Giovanni Andrea Podestà

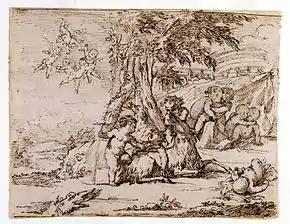
Landscape with a Bacchanal of Putti and a Goat

The quality of his work and its closeness to the Poussin circle was such that it is often difficult to distinguish his work from compositions by Poussin and Spierincks. His work has considerable charm, a feature sometimes lacking in the work of his more illustrious contemporaries. One scholar noted that 'Although Podestà was neither a great designer nor a great draughtsman, his amusing conceits display the lighter side of the often sober classical devotees in Rome in the 1630s and 1640s.' Although a rather marginal artist, his works depicting putti at play definitely had an influence on late Genoese Baroque painting, such as on the decorative artists of the 'Casa Piola'.